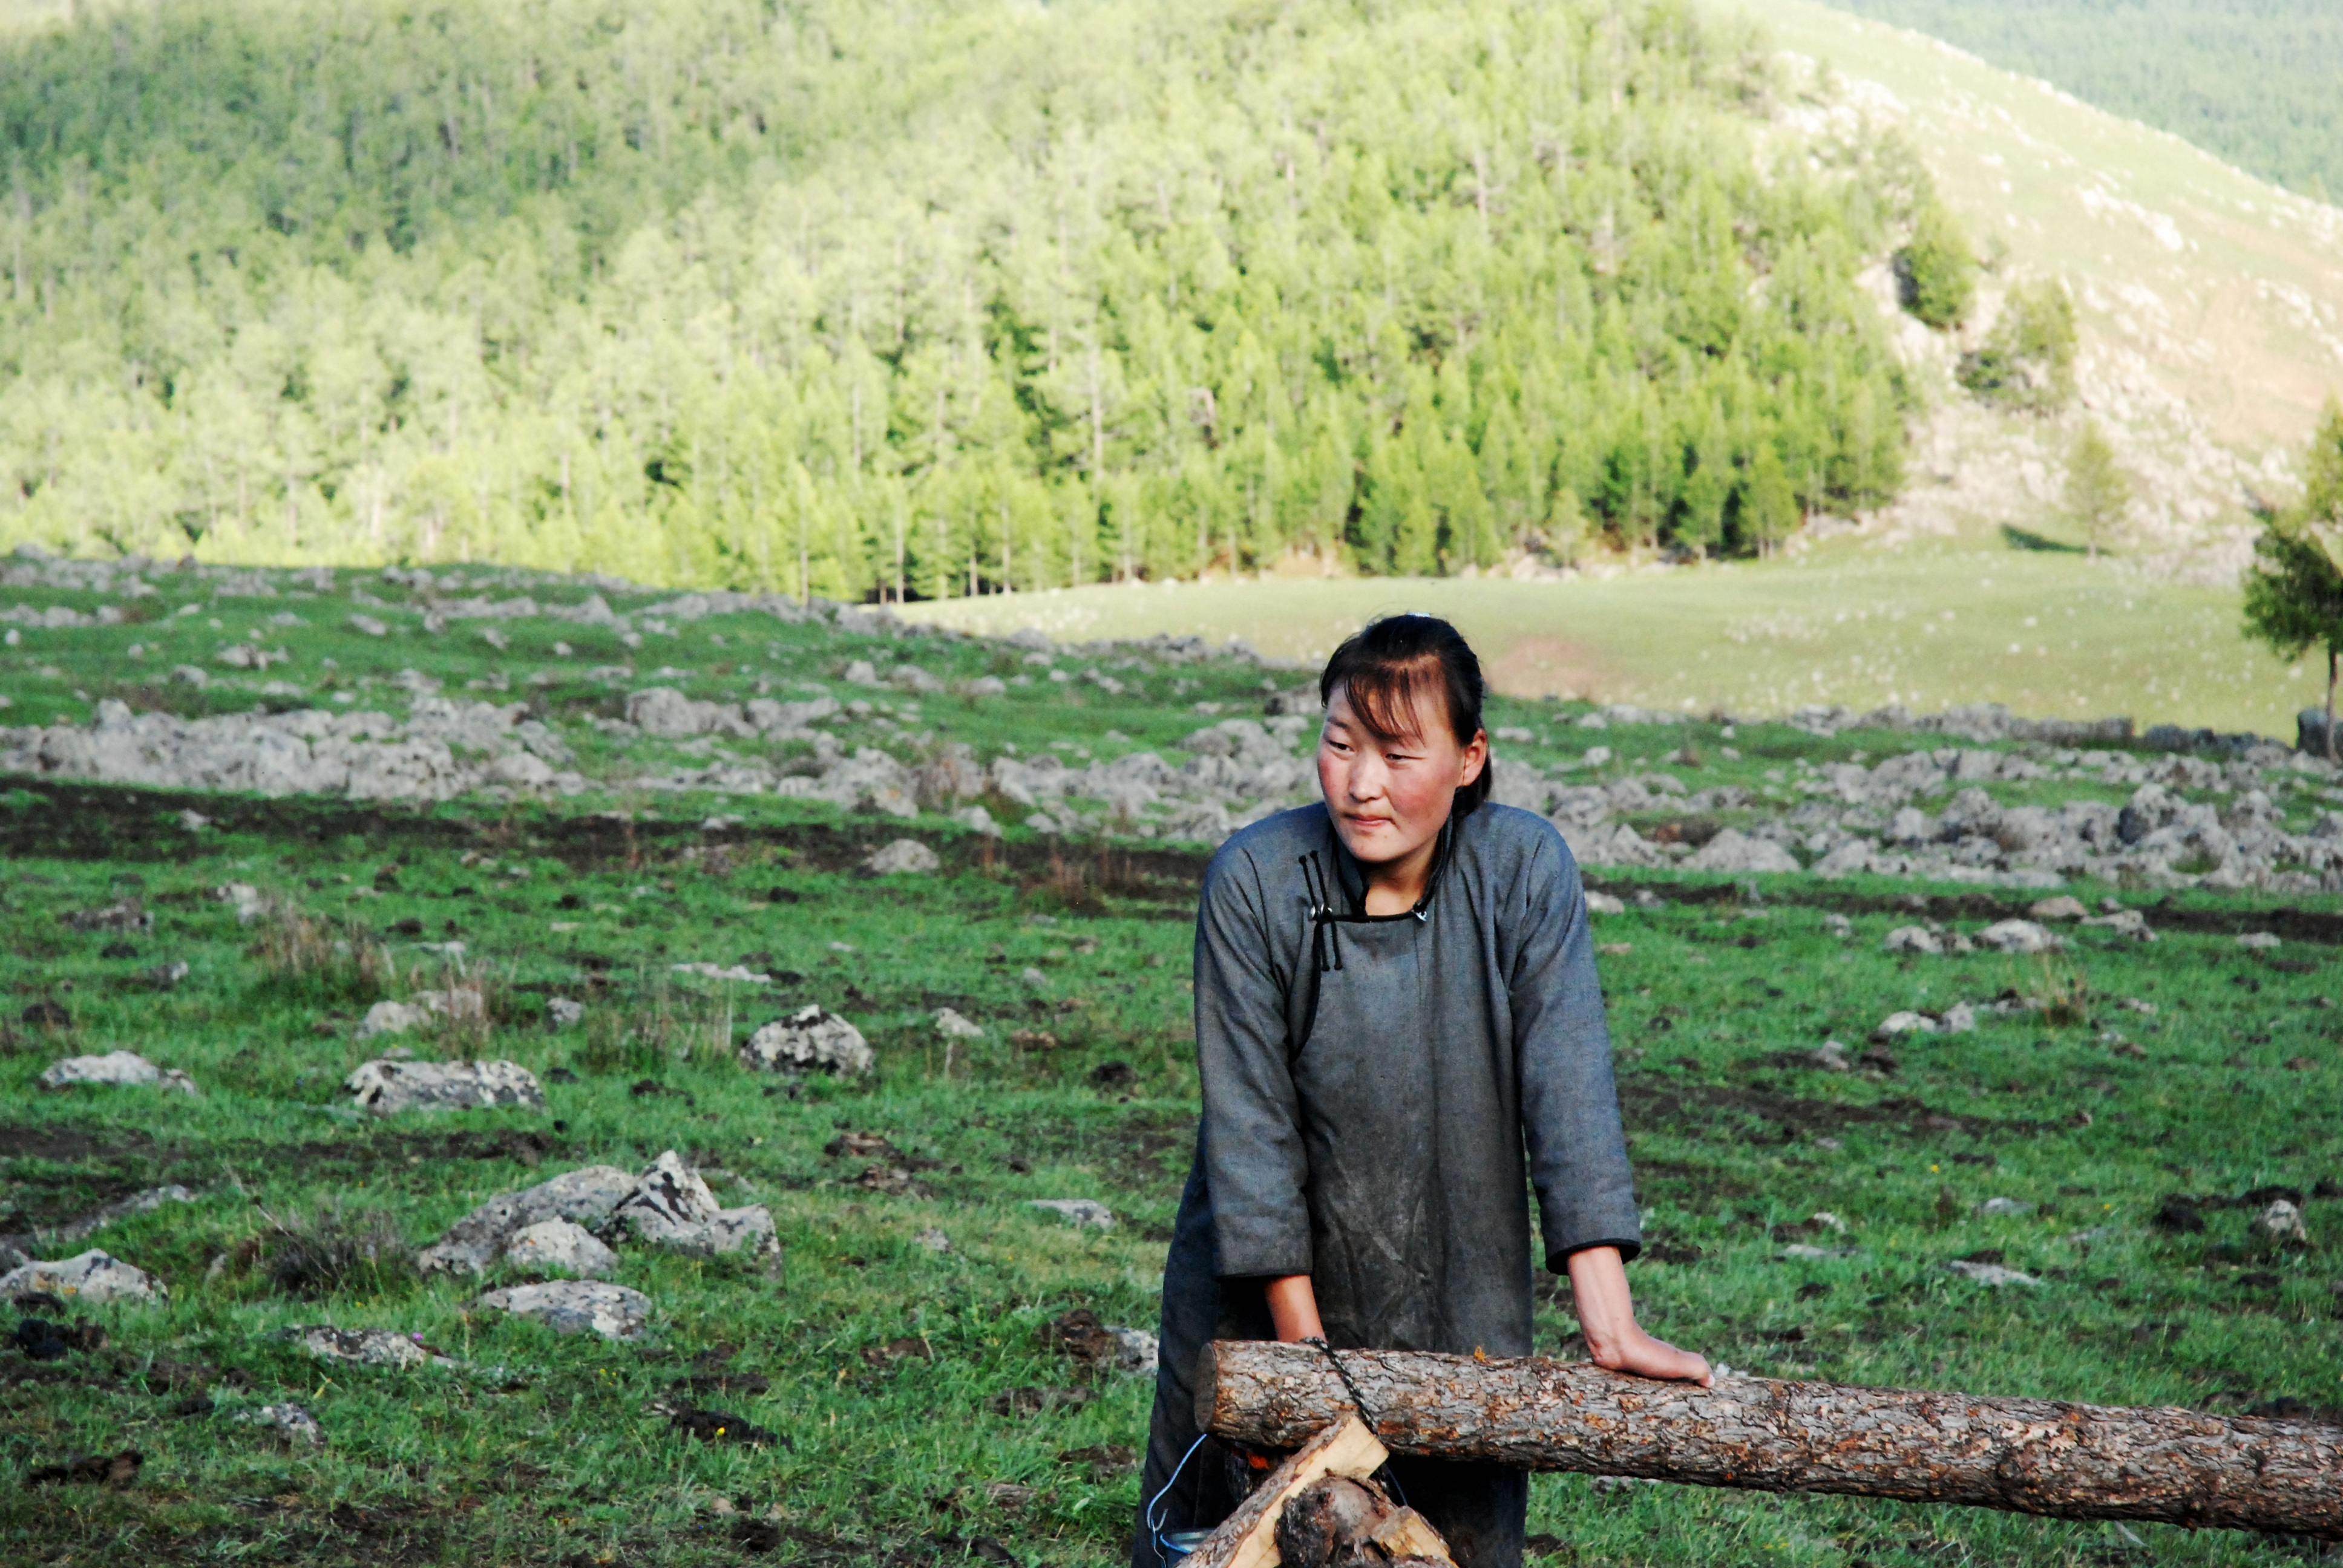
wilderness, farm, asian, soil, agriculture, farmer, outdoors, plantation, culture, independent, habitat, traditional, mongolia, indigenous, rural area, nomadic, natural environment